1961 Malév Hungarian Airlines Douglas C-47 Skytrain crash

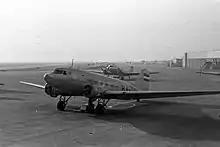
HA-TSA, the aircraft involved in the accident, seen in 1960

On August 6, 1961, a Malév Hungarian Airlines Douglas TS-62 passenger aircraft, registration HA-TSA, crashed during a sightseeing flight in a residential area in the 14th district of Budapest, Hungary, killing all 27 people on board and three others on the ground. It was the first fatal accident in Malév's history.